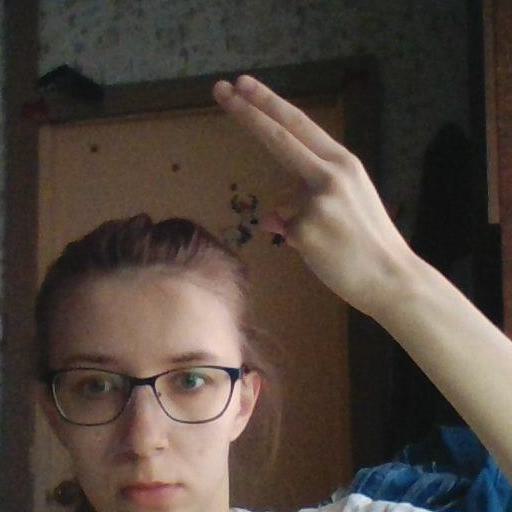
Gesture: two_up_inverted